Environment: real
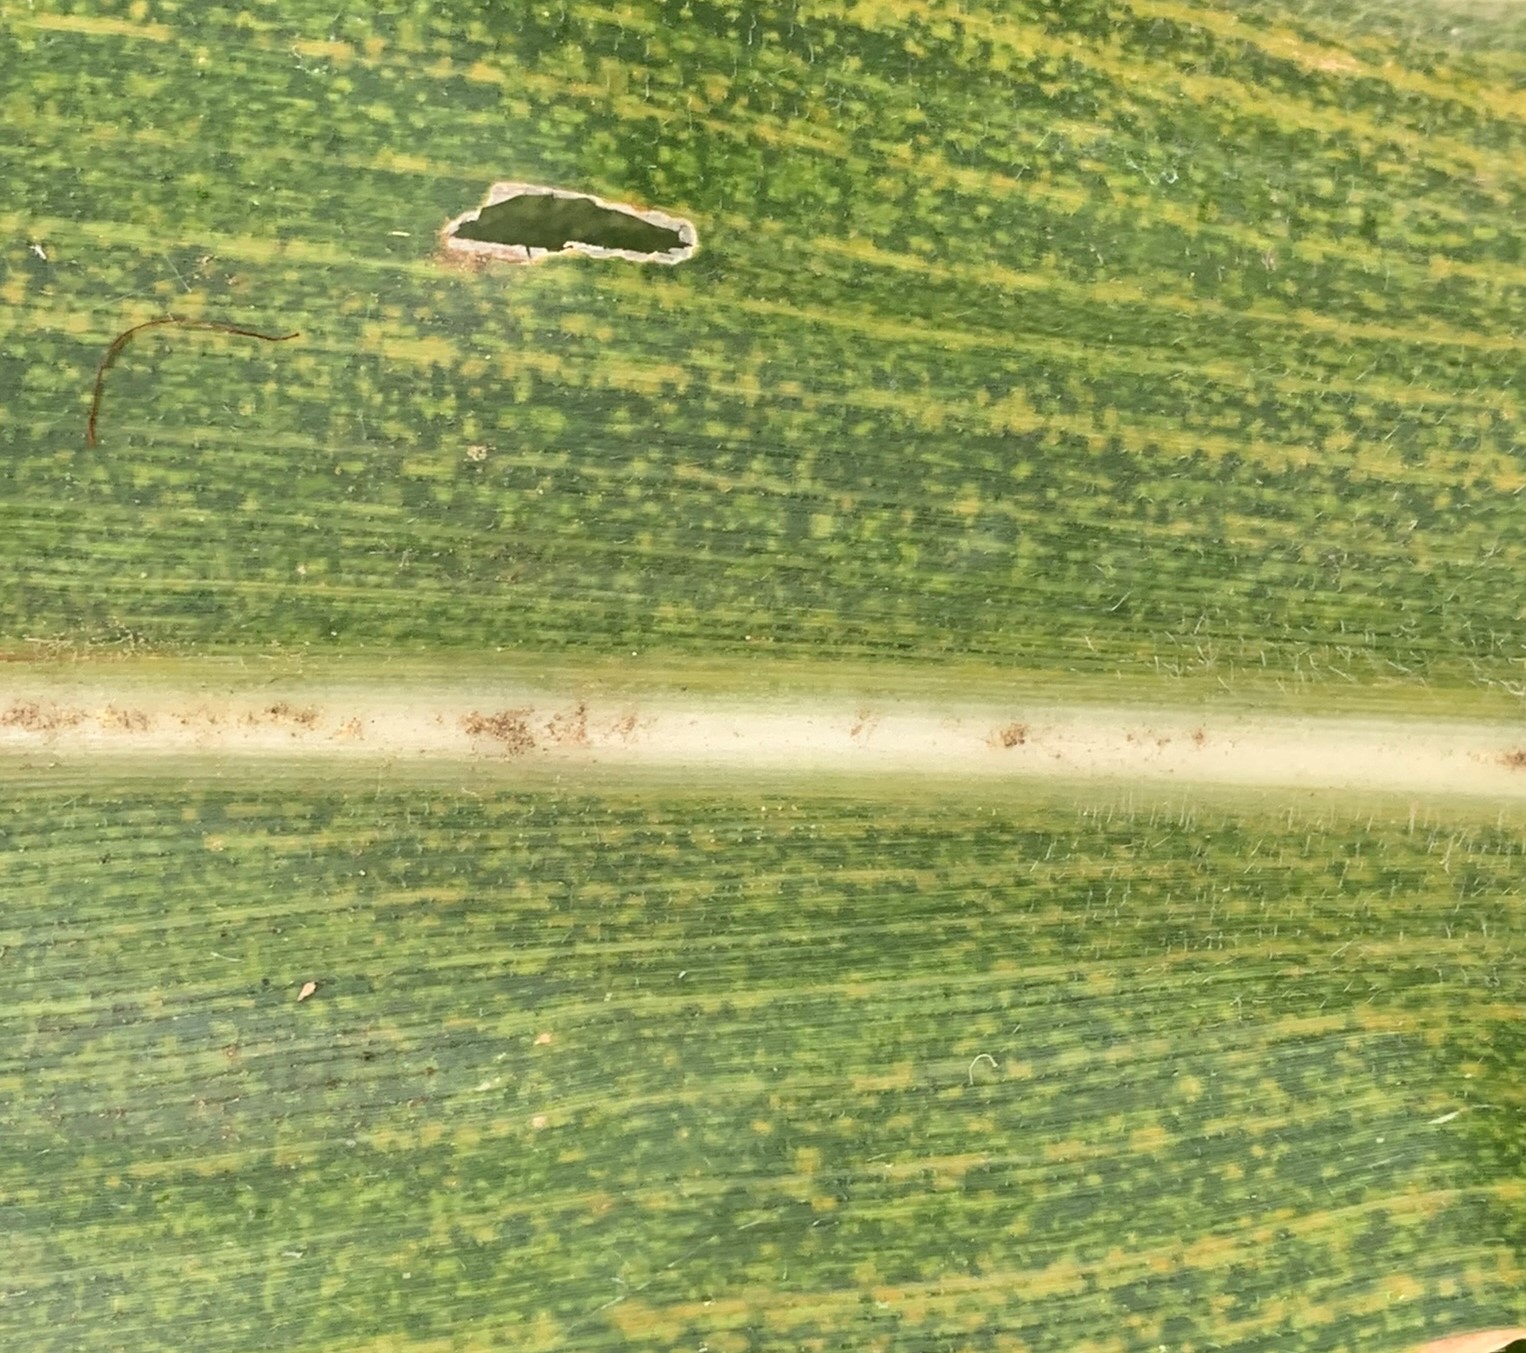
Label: lethal_necrosis